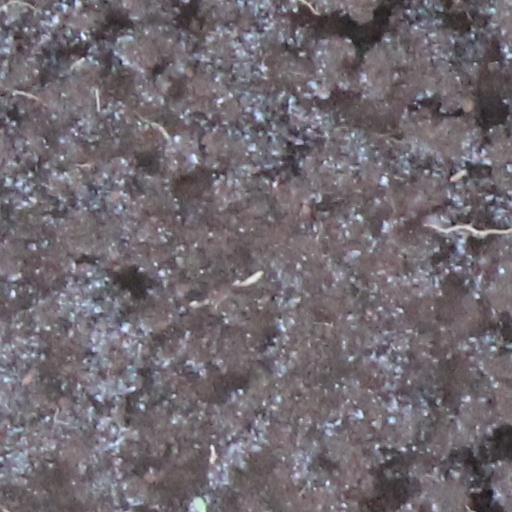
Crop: wheat